Zipf's law

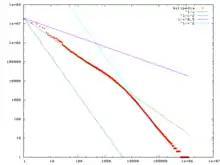
A log-log plot of word frequency in the English Wikipedia (27 November 2006). Zipf's law corresponds to the middle linear portion of the curve, roughly following the green while the early part is closer to the magenta while the later part is closer to the cyan Other descriptions highlight two segments or "regimes" instead.

In some Romance languages, the frequencies of the dozen or so most frequent words deviate significantly from the ideal Zipf distribution, because those words include articles inflected for grammatical gender and number.